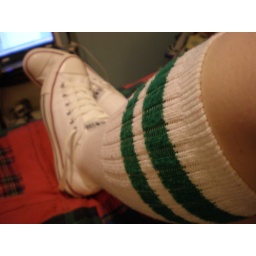
a zoom down the leg while in the green and white outfit --macroizing my calf, eeps :P